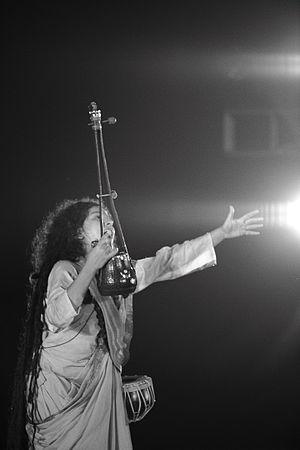
Moushumi Parial, dite Parvathy Baul, est une chanteuse indienne de musique bâul née en 1976 dans le district de Lakhimpur, dans l'État d'Assam en Inde.